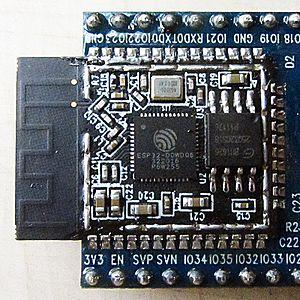
ESP32 est une série de microcontrôleurs de type système sur une puce d'Espressif Systems, basé sur l'architecture Xtensa LX6 de Tensilica, intégrant la gestion du Wi-Fi et du Bluetooth en mode double, et un DSP. C'est une évolution d'ESP8266.